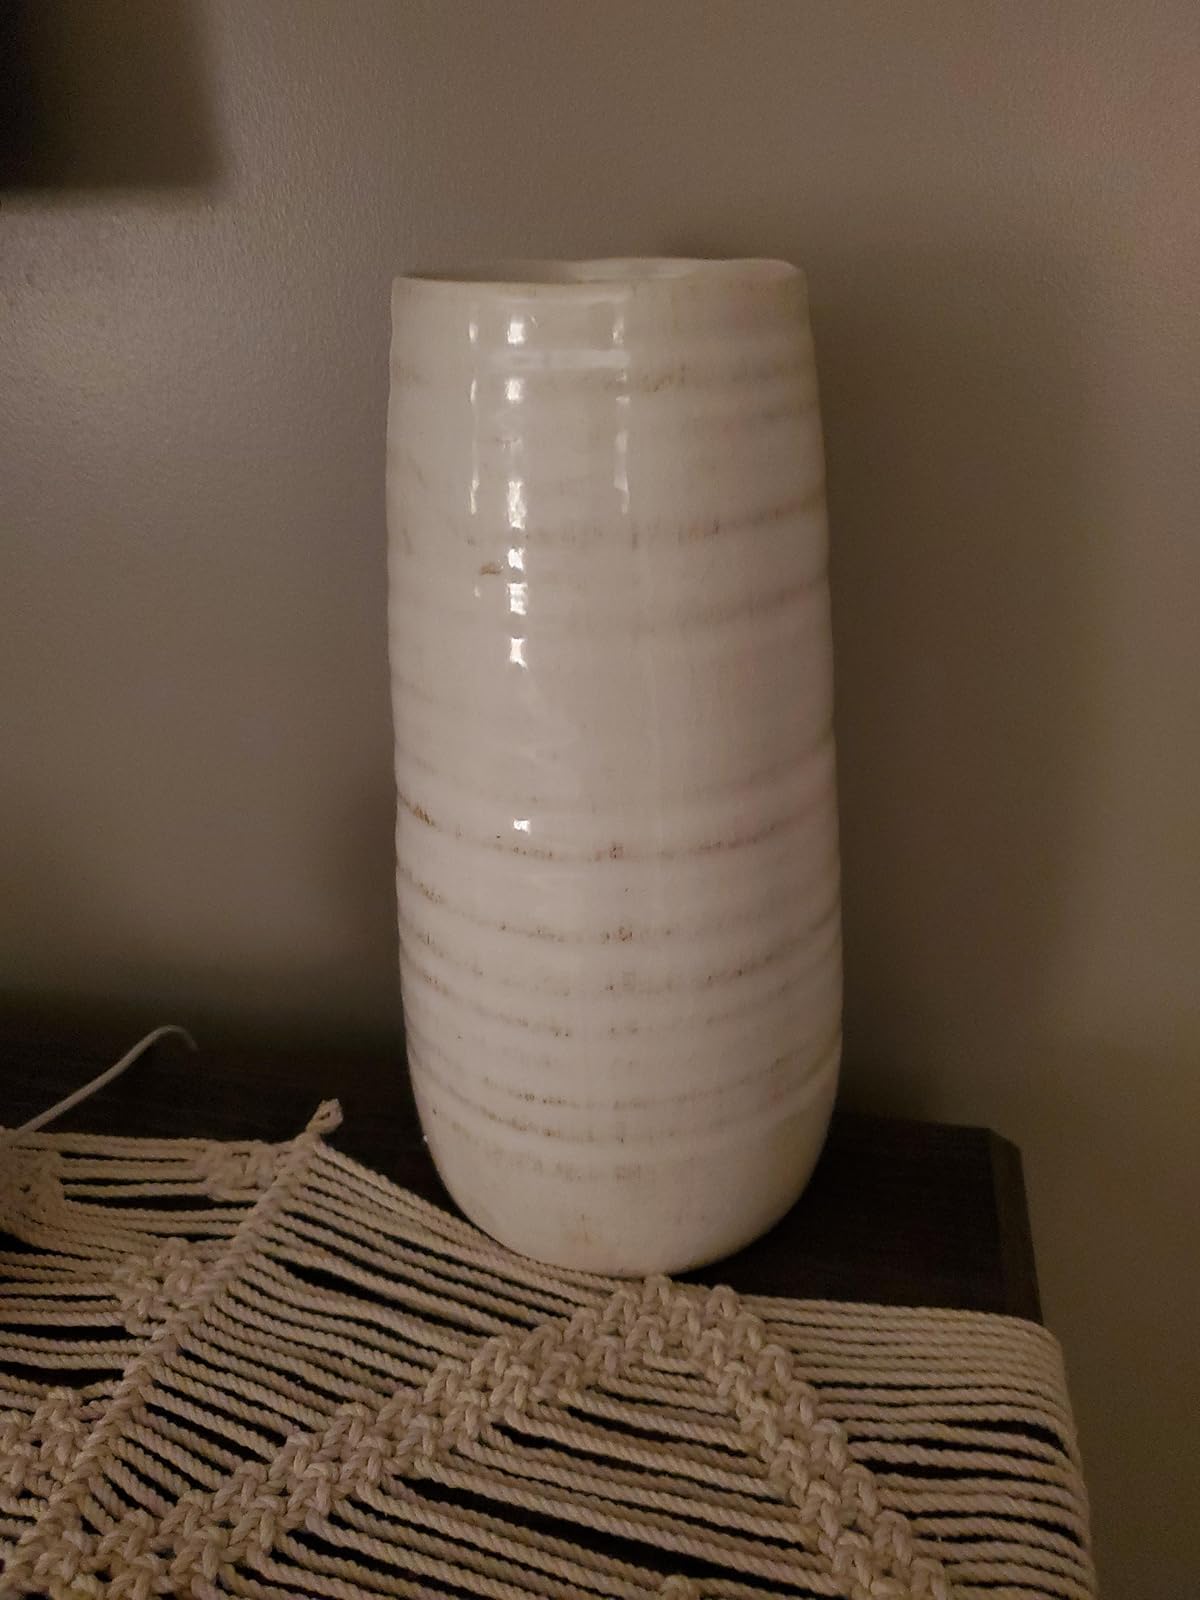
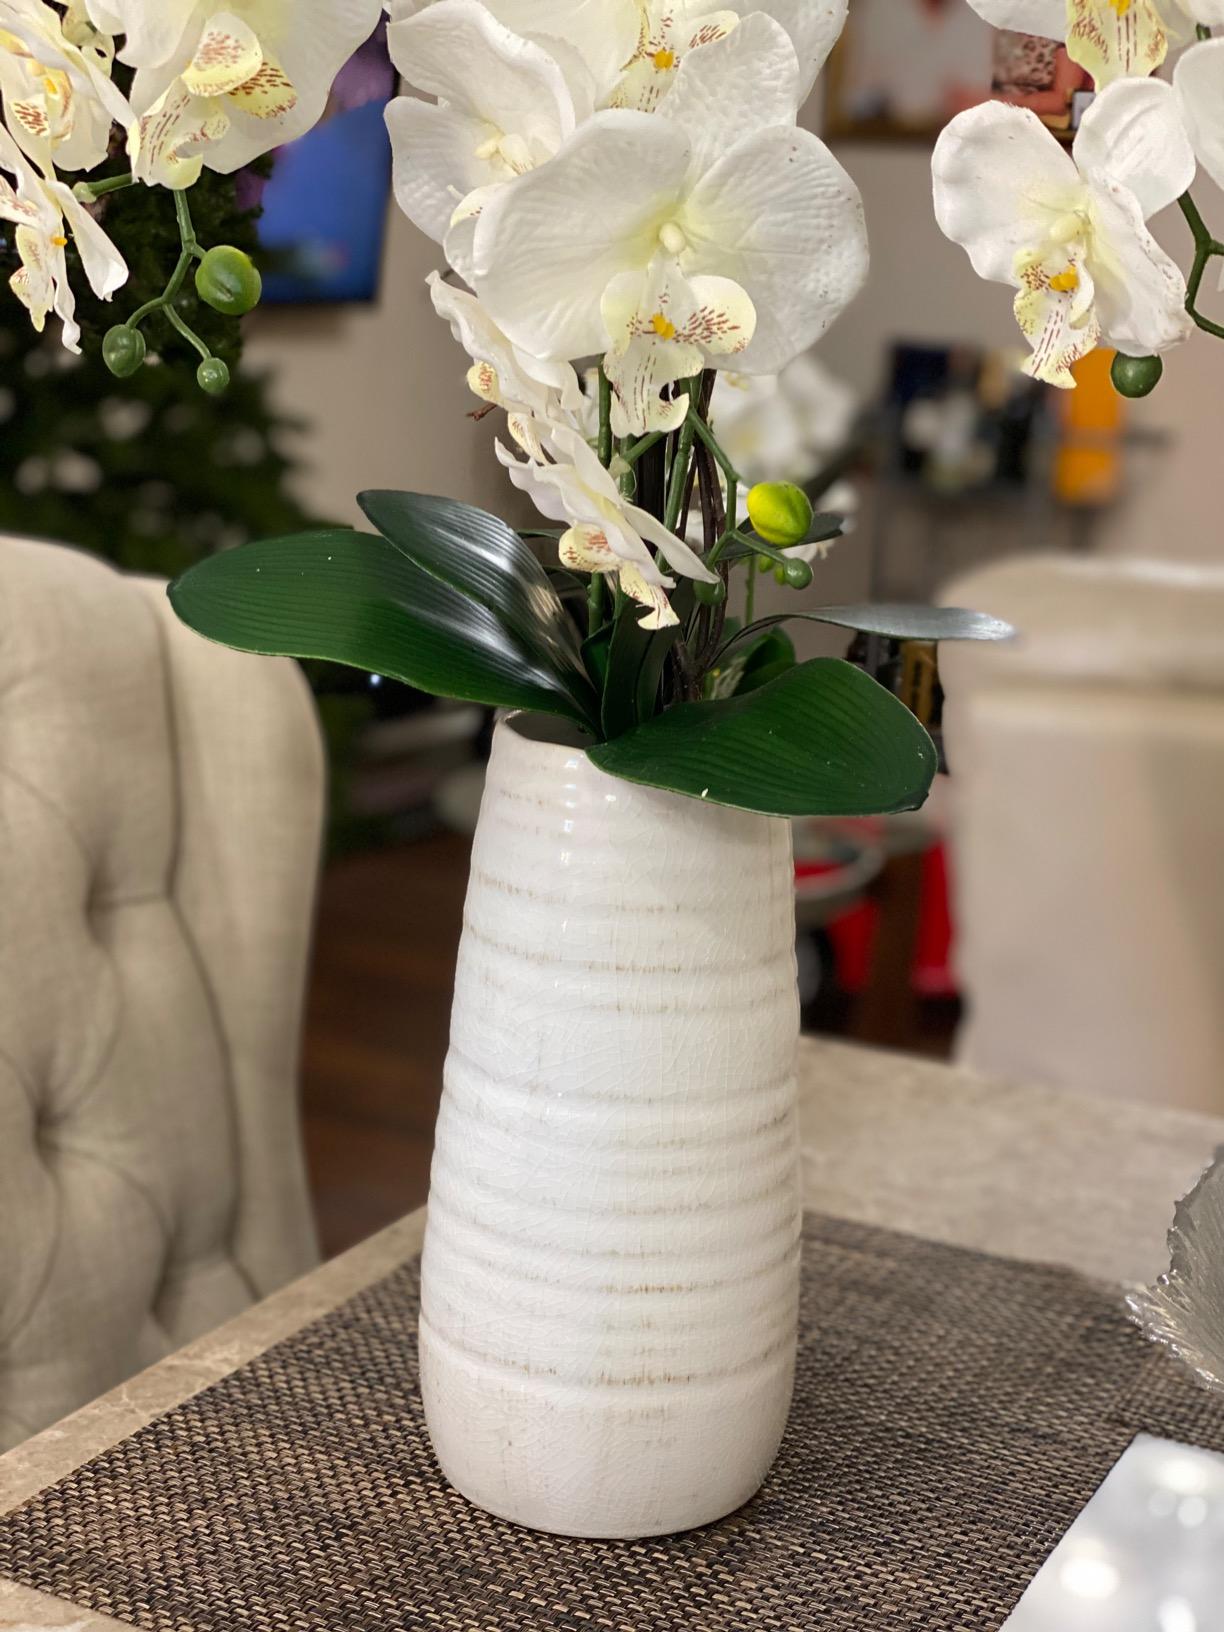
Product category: vase
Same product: yes